2022 Russian Air Force Ilyushin Il-76 crash

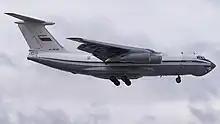
Ilyushin 76 of the Russian Air Force, Similar to the aircraft involved in the accident.

In the early morning of June 24, 2022, an Ilyushin Il-76MD cargo aircraft of the Russian Air Force was operating a flight from Orenburg Tsentralny Airport to Belgorod International Airport with an intermediate flight to Dyagilevo air base crashed immediately after takeoff from Dyagilevo air base, near the Mikhailovsky highway area in the city of Ryazan.